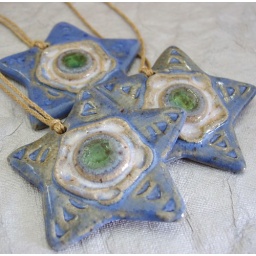
Textured by hand with blue and white glaze, topped off with green glass.